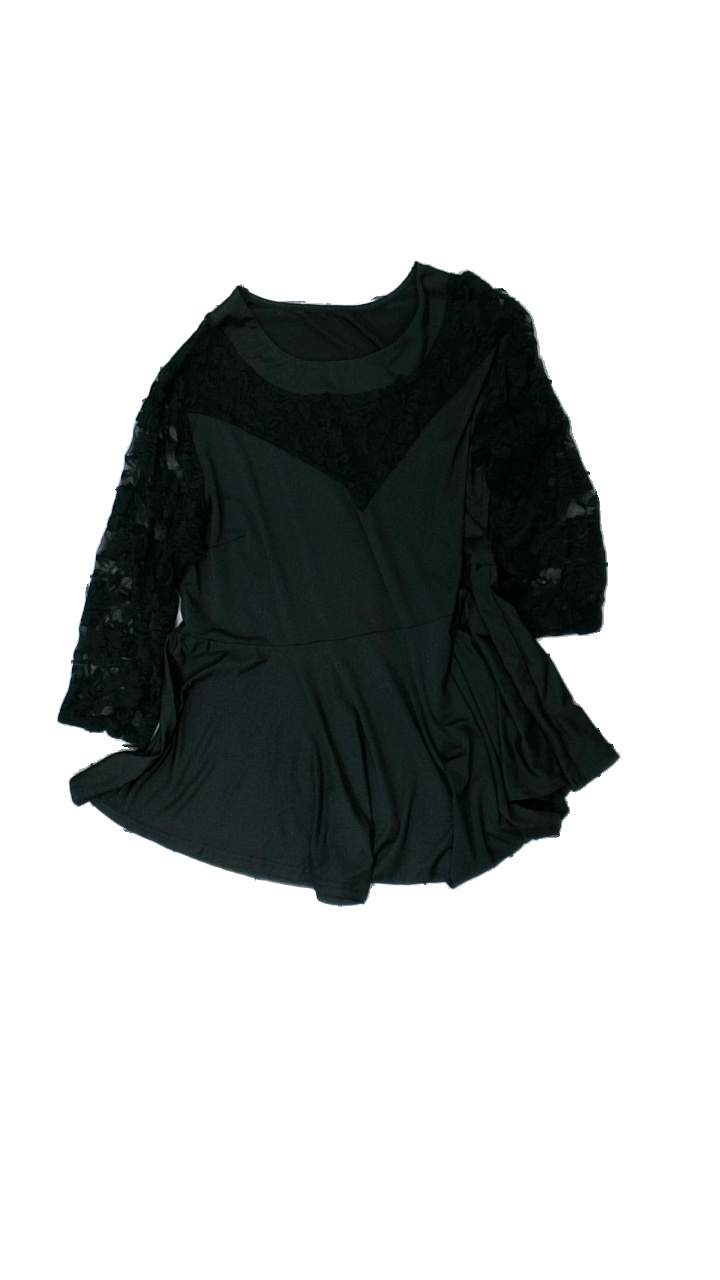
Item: Blouse (Ladies)
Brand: Missing
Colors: Black
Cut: Regular, C-collar
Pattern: Lace
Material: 100% polyester
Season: All
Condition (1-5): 2
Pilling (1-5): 4
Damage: torn lace
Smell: Minor
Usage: Export
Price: <50